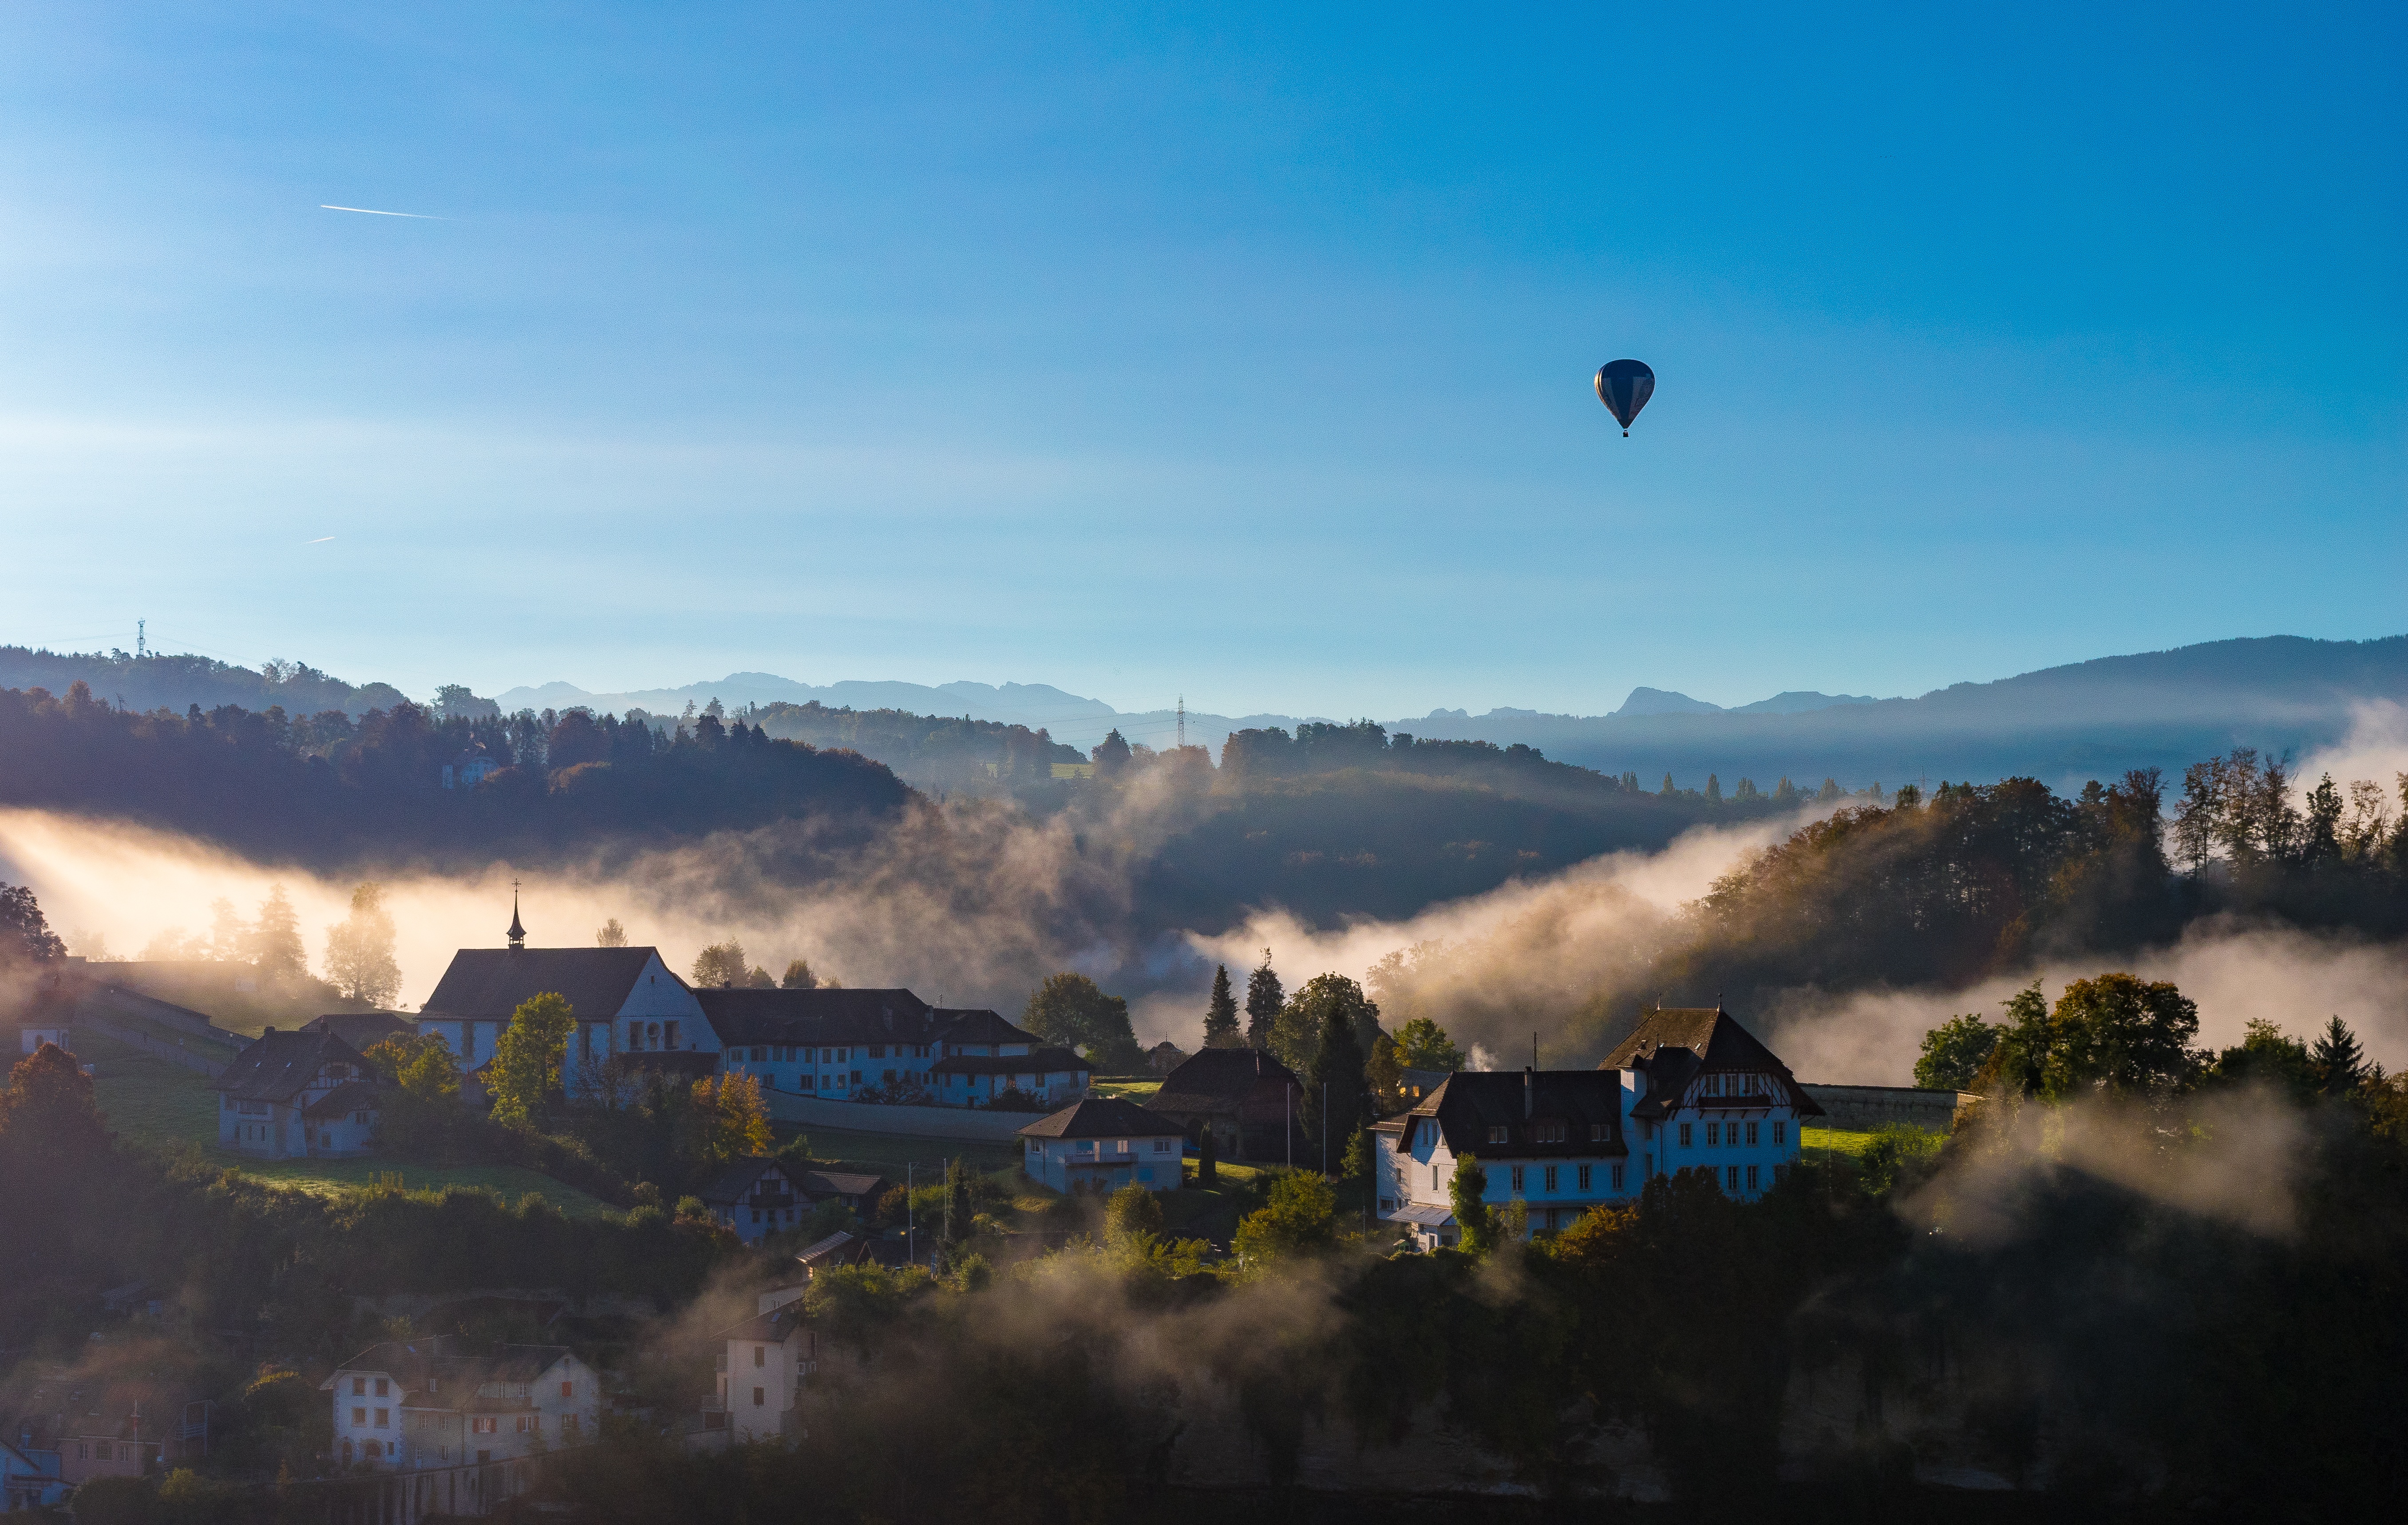
landscape, mountain, cloud, sky, sunrise, mist, morning, hill, balloon, town, dawn, city, mountain range, panorama, village, dusk, europe, evening, flight, cozy, cosy, quaint, hills, mountains, atmospheric phenomenon, atmosphere of earth, mountainous landforms